Pulafagu Toafa

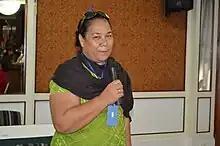
Pulafagu Toafa in 2013

Pulafagu Toafa (born ) is a women's rights activist in Tuvalu. For over a decade, she has led the Tuvalu National Council for Women, the country's umbrella women's rights organization.